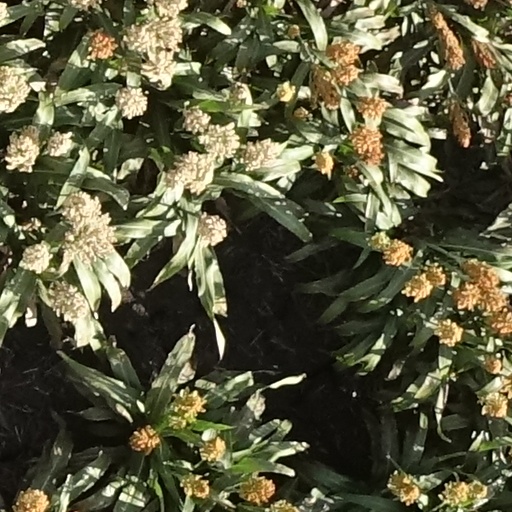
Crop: sorghum